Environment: real
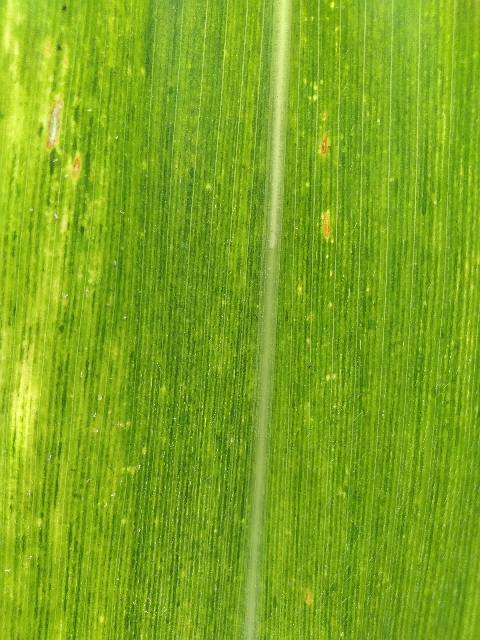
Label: lethal_necrosis